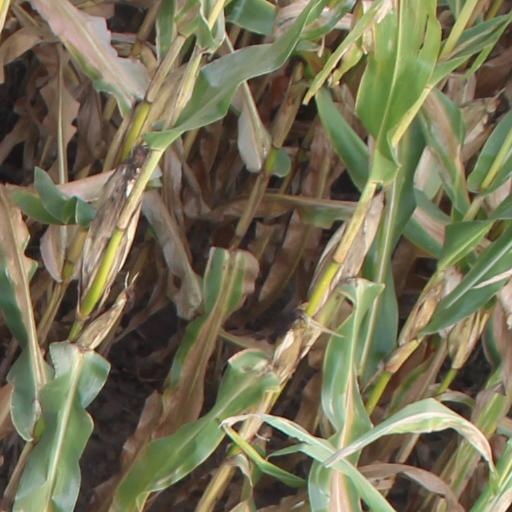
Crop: maize; corn